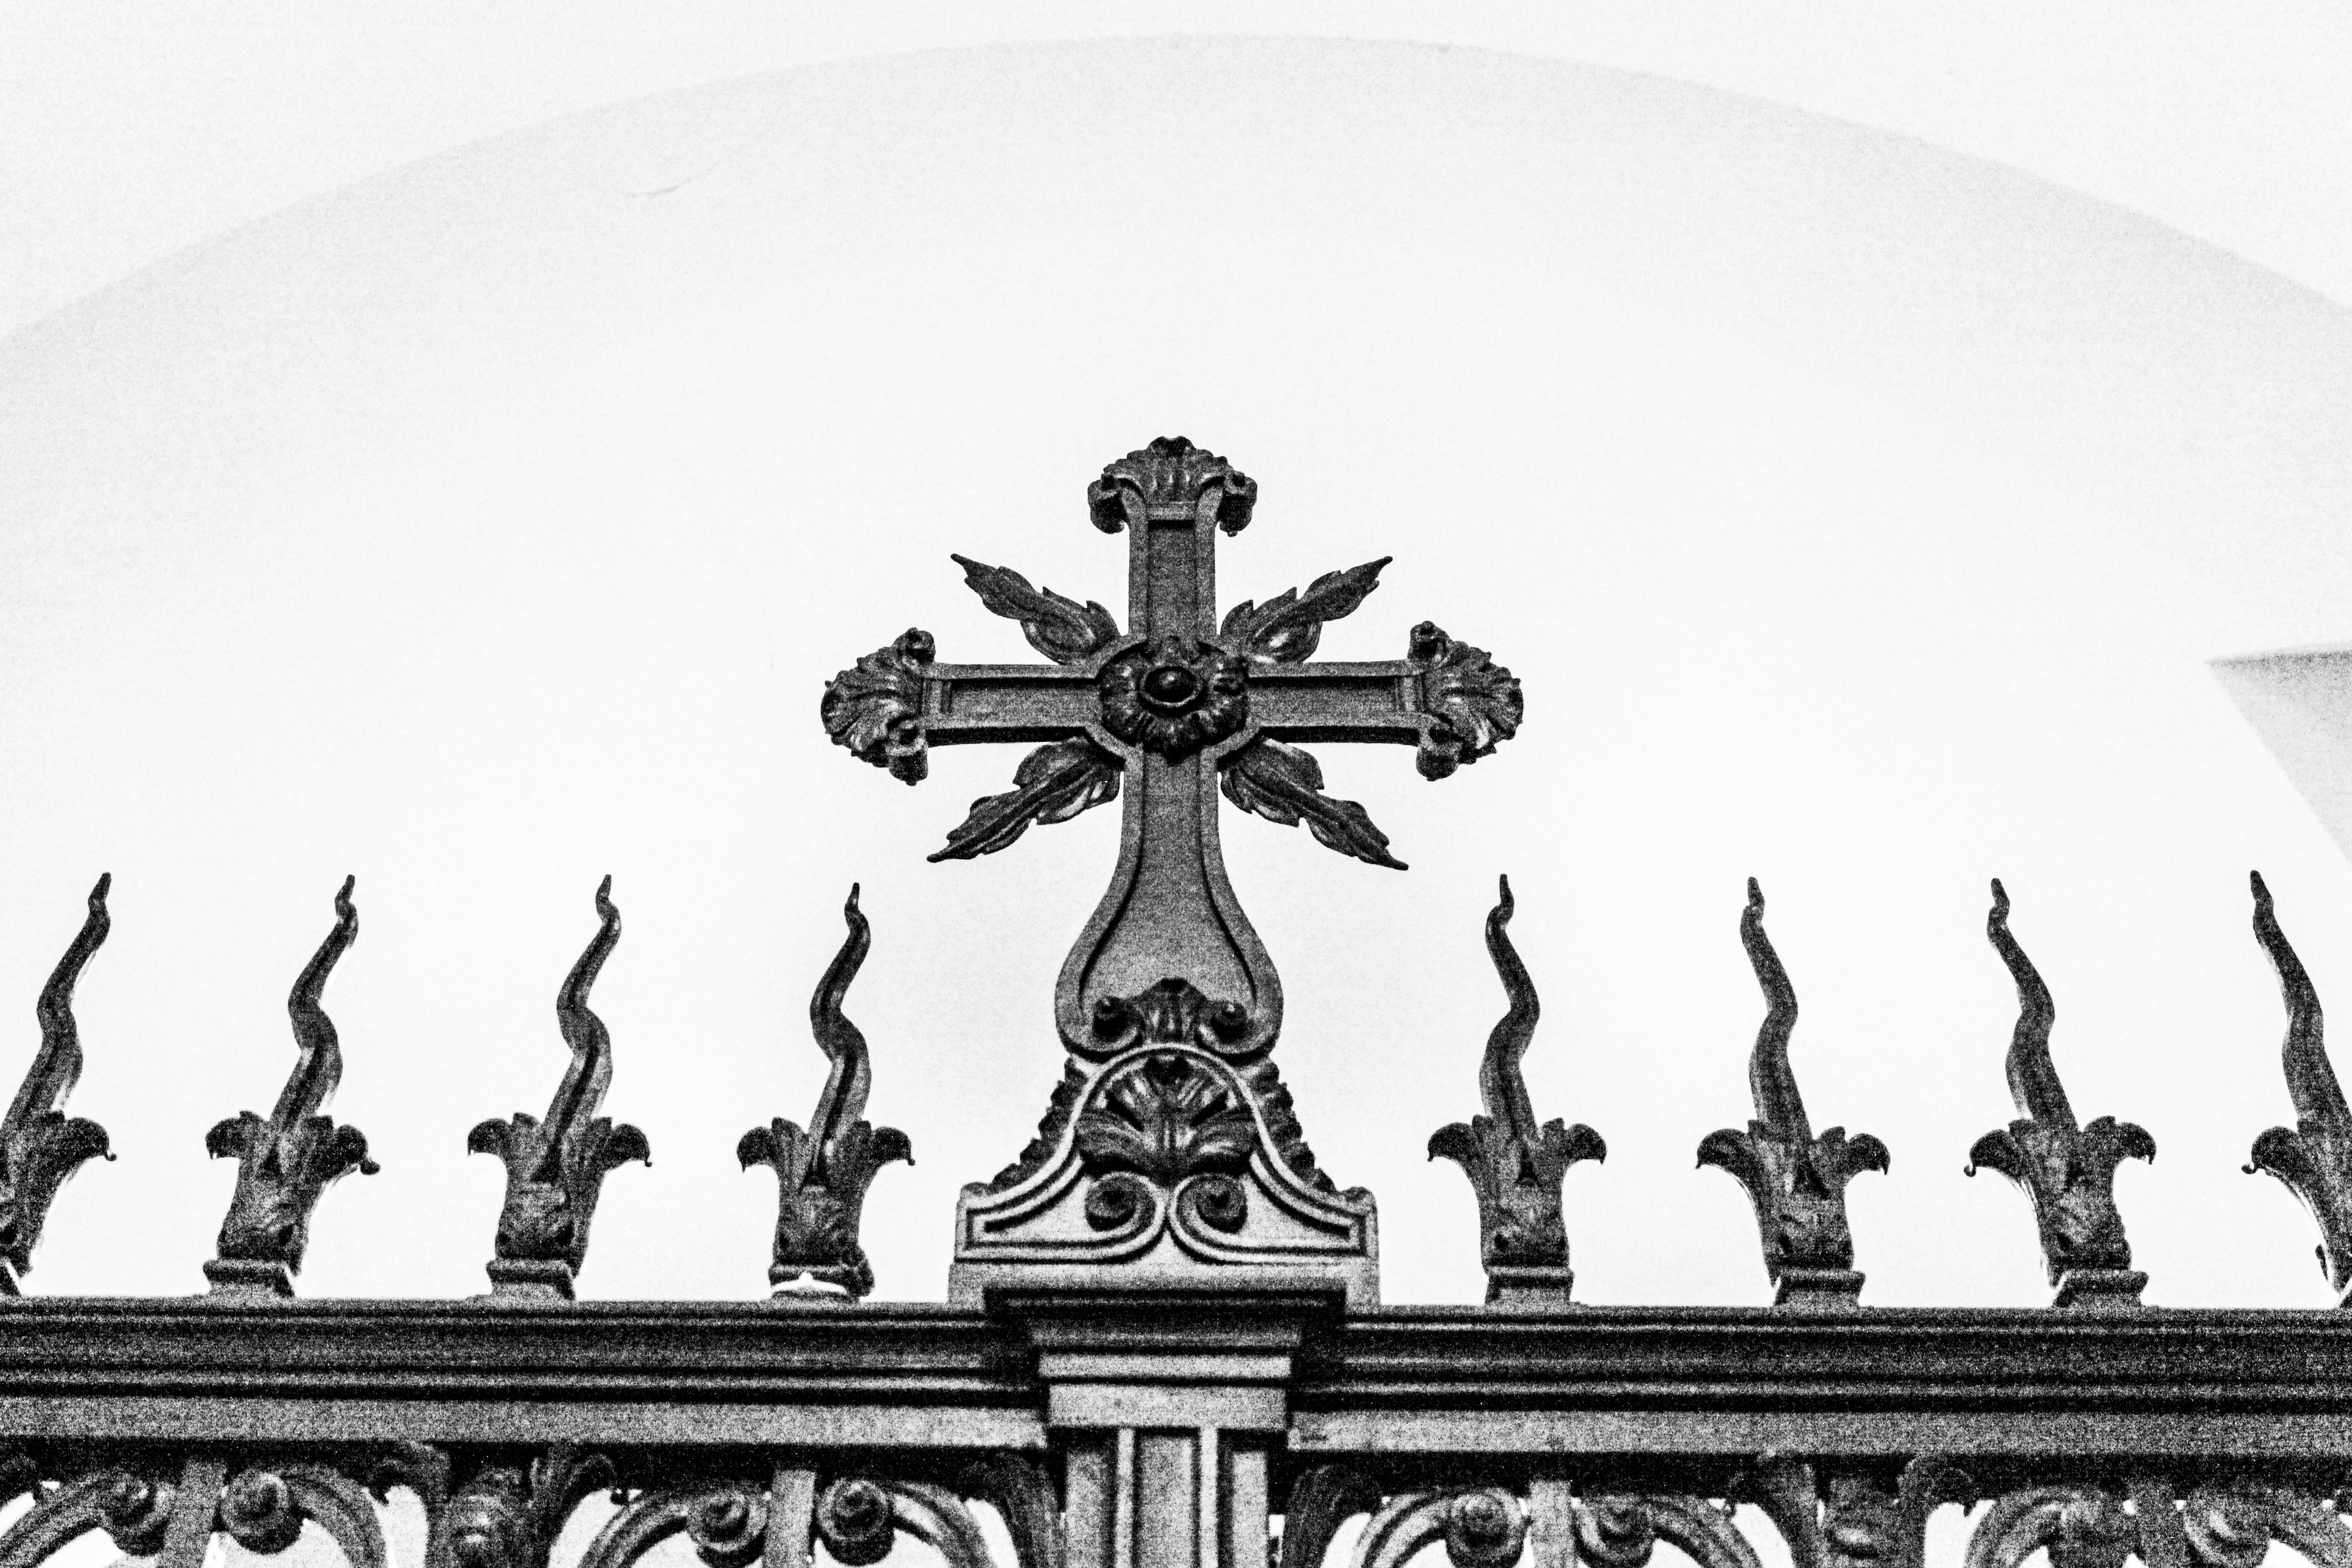
black and white, architecture, old, city, monument, statue, symbol, entrance, religion, ancient, church, cathedral, historic, cross, monochrome, tourism, gate, medieval, temple, decorative, symmetry, culture, history, christianity, worship, flames, monochrome photography, decorative gate, hell's gate